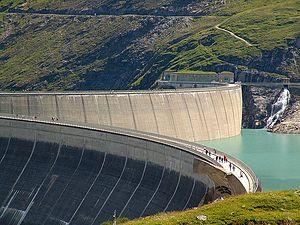
Le barrage de Kaprun est un barrage hydroélectrique célèbre et spectaculaire situé à Kaprun de la région du Pinzgau dans le land de Salzbourg en Autriche.
Kaprun est une commune autrichienne de la région du Pinzgau dans le land de Salzbourg. Elle est située à une altitude de 786 m. Le village est un lieu touristique à deux saisons avec ski d’été sur le Kitzsteinhorn. À partir de 1965, l'aménagement du glacier de Schmieding sur le flanc du Kitzsteinhorn a rendu possible la pratique du ski en toute saison.